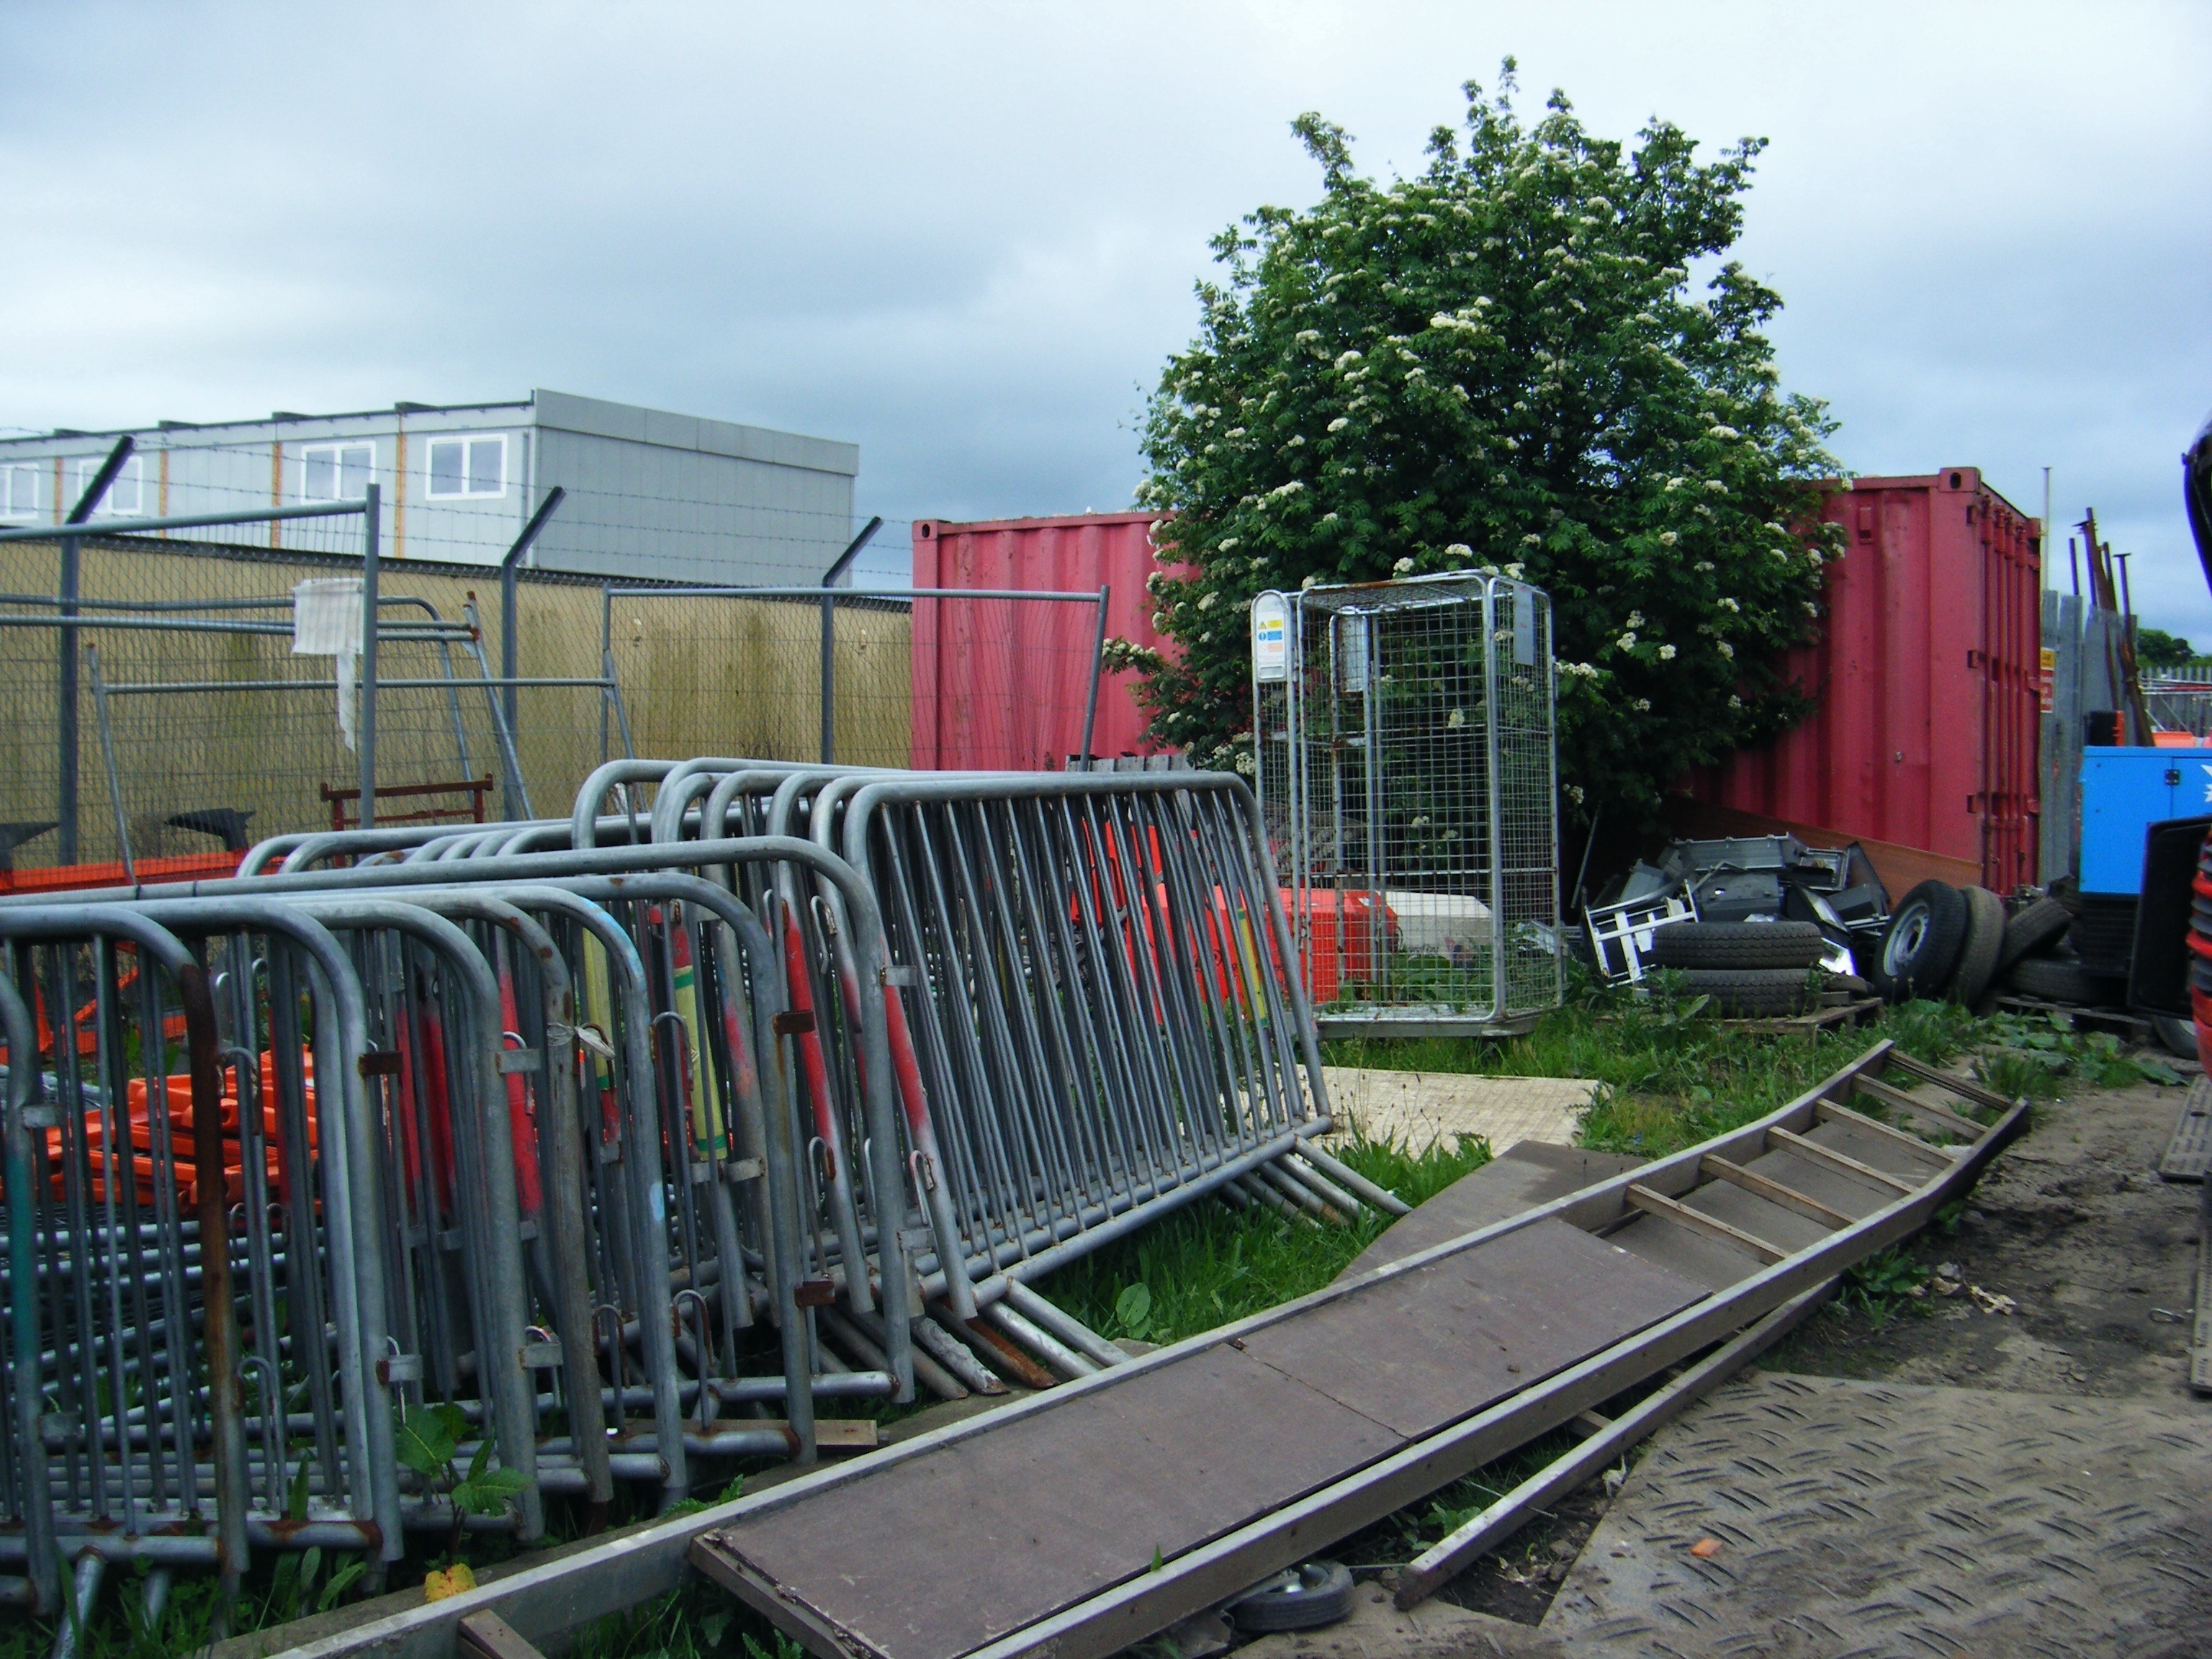
track, train, transport, environment, rust, construction, vehicle, equipment, metal, industrial, environmental, junk, material, public transport, rubbish, rubble, container, waste, build, junkyard, dump, demolition, debris, pollution, recycling, renovation, heap, scrap, builder, rail transport, disposal, removal, hazardous, scrapyard, rolling stock, railroad car, waste materials